Blood plasma

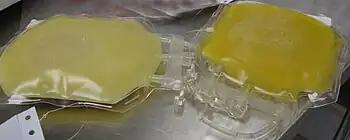
Bags of frozen plasma, from a person with hypercholesterolemia (left) and typical plasma (right)

Plasma is normally yellow due to bilirubin, carotenoids, hemoglobin, and transferrin. In abnormal cases, plasma can have varying shades of orange, green, or brown. The green color can be due to ceruloplasmin or sulfhemoglobin. The latter may form due to medicines that are able to form sulfonamides once ingested. A dark brown or reddish color can appear due to hemolysis, in which methemoglobin is released from broken blood cells. Plasma is normally relatively transparent, but sometimes it can be opaque. Opaqueness is typically due to elevated content of lipids like cholesterol and triglycerides.